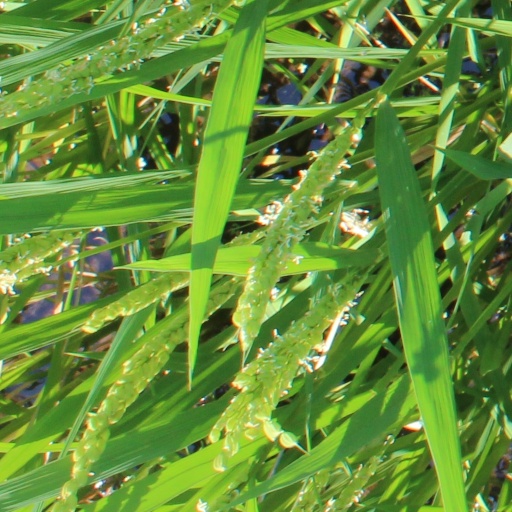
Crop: rice